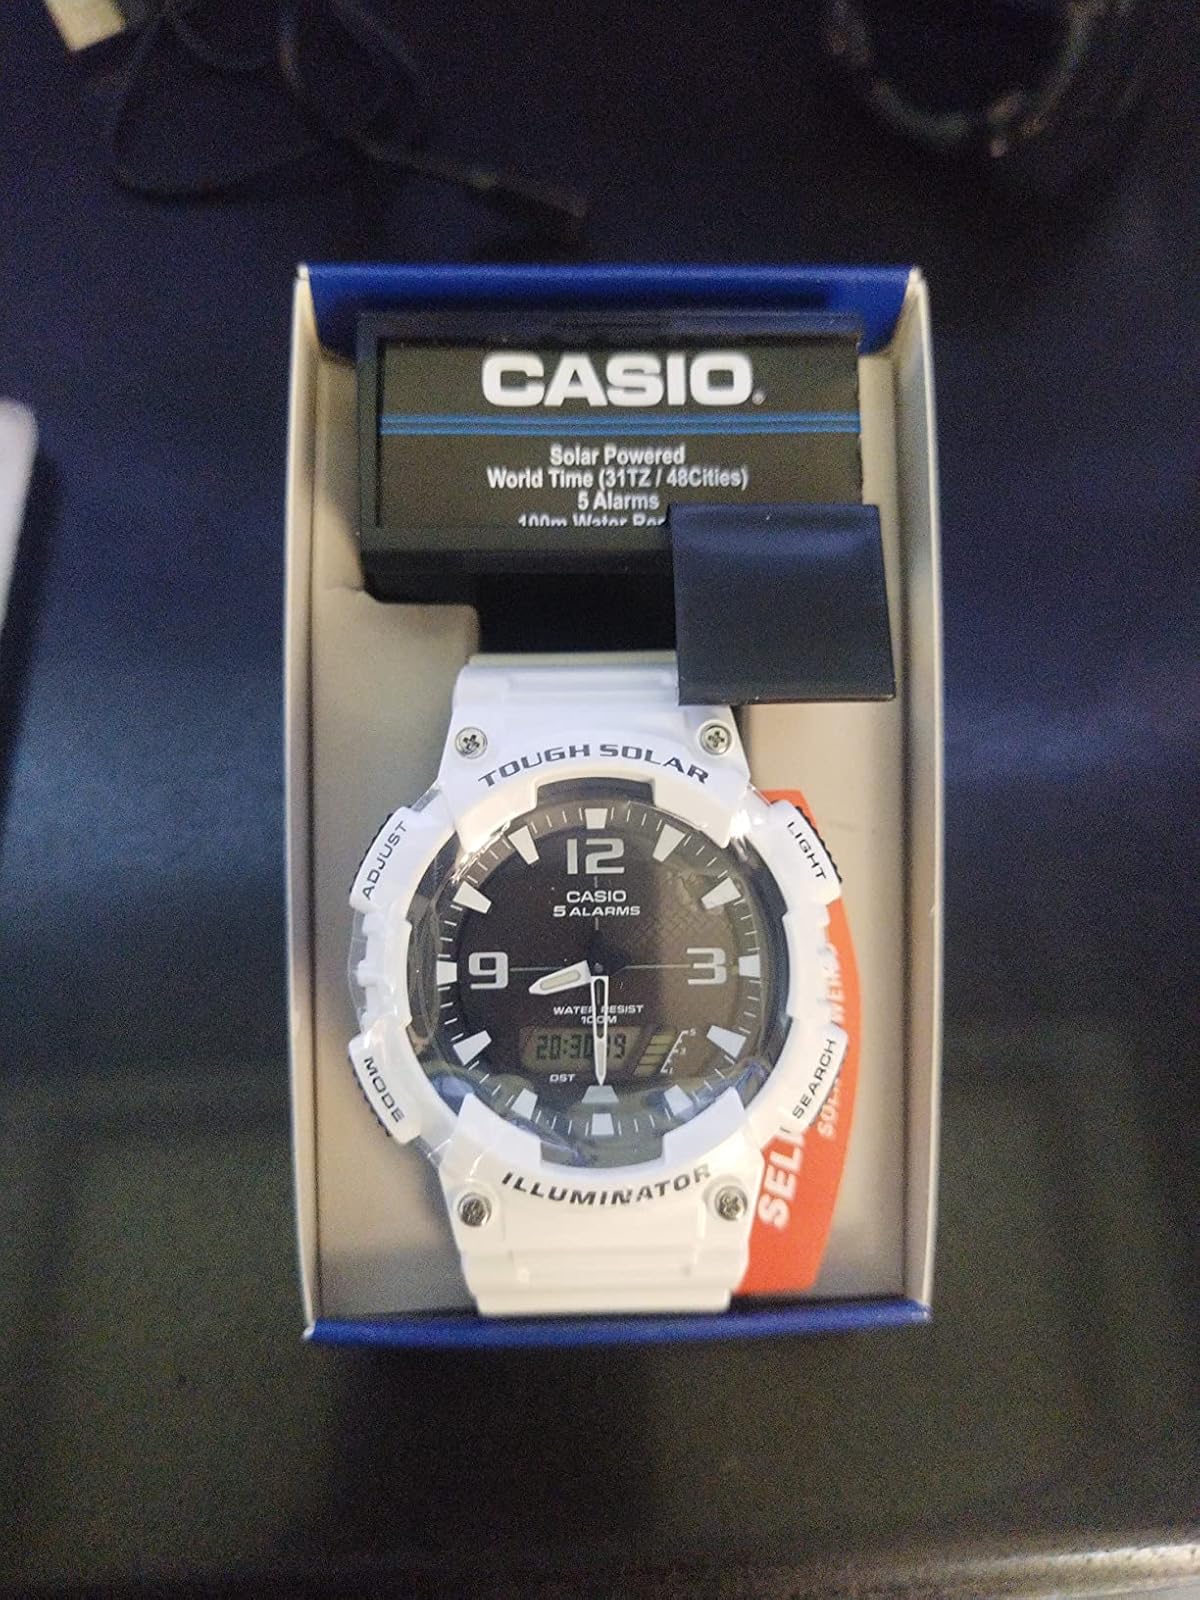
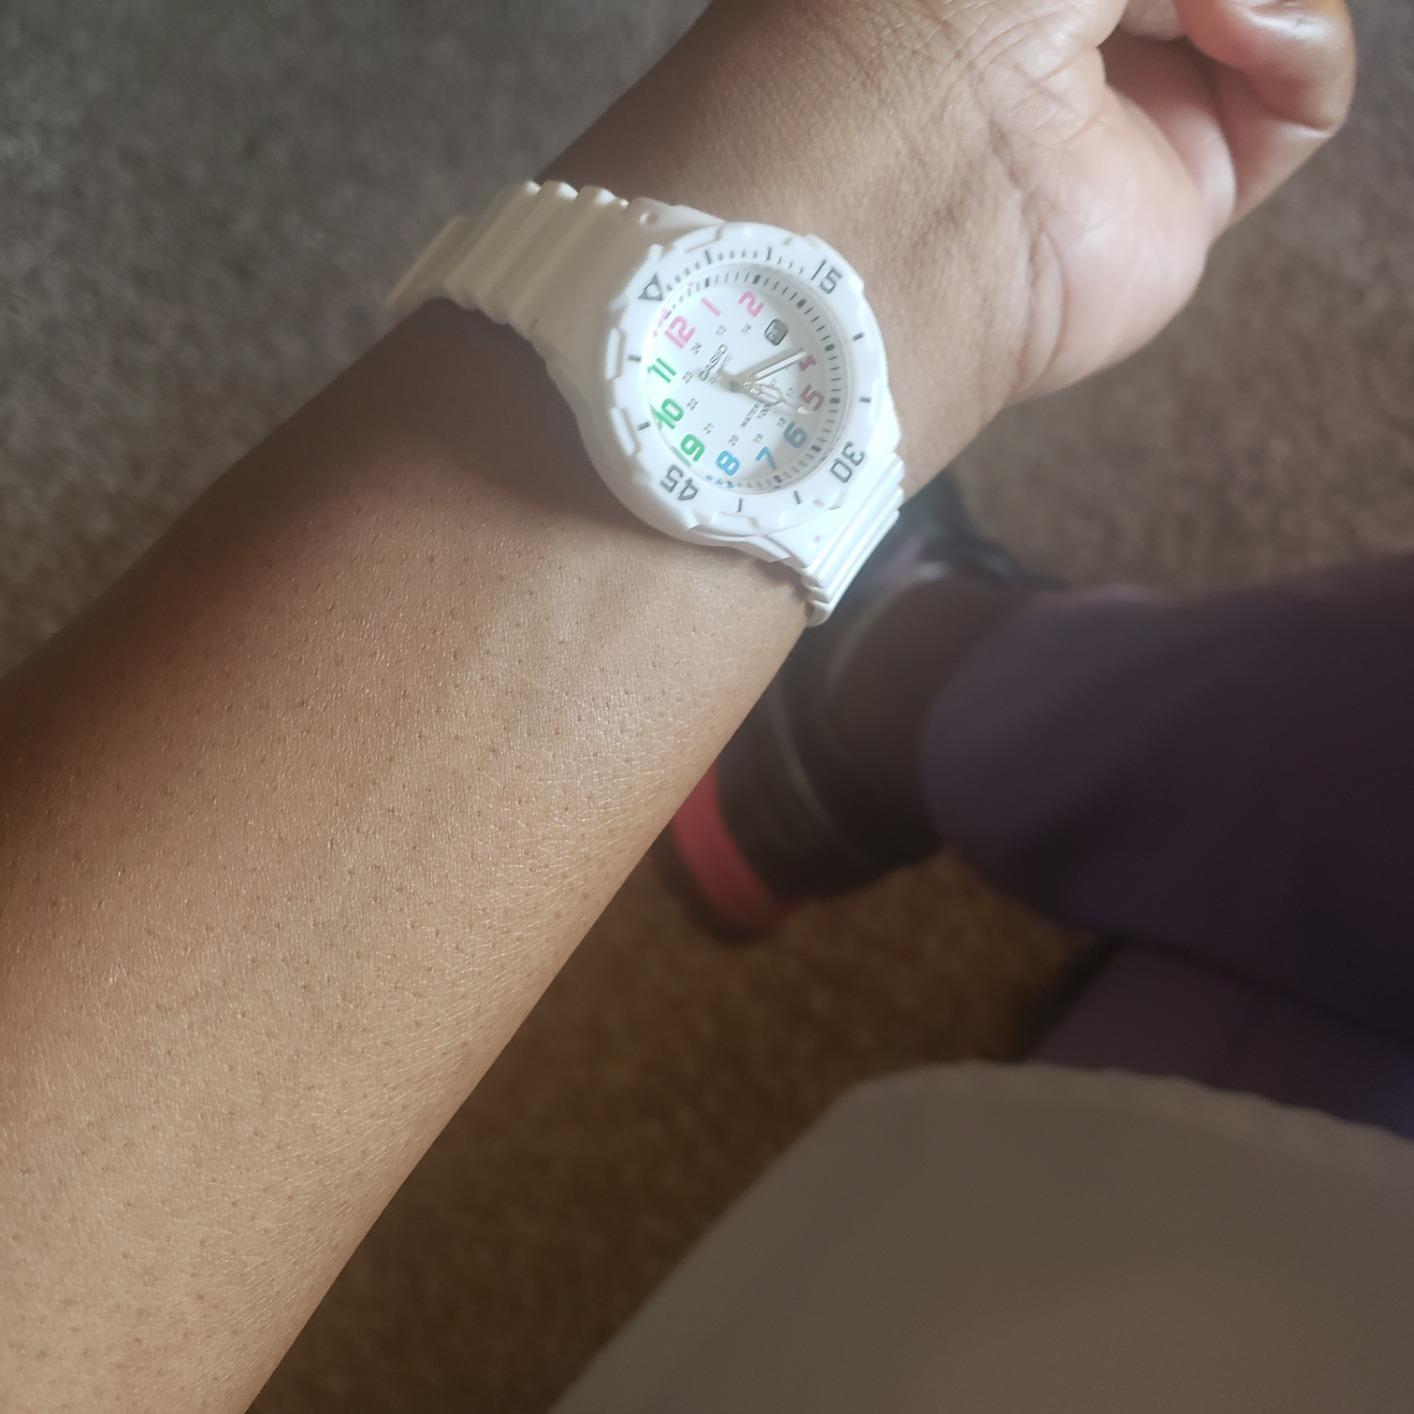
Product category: accessories_watch
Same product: no